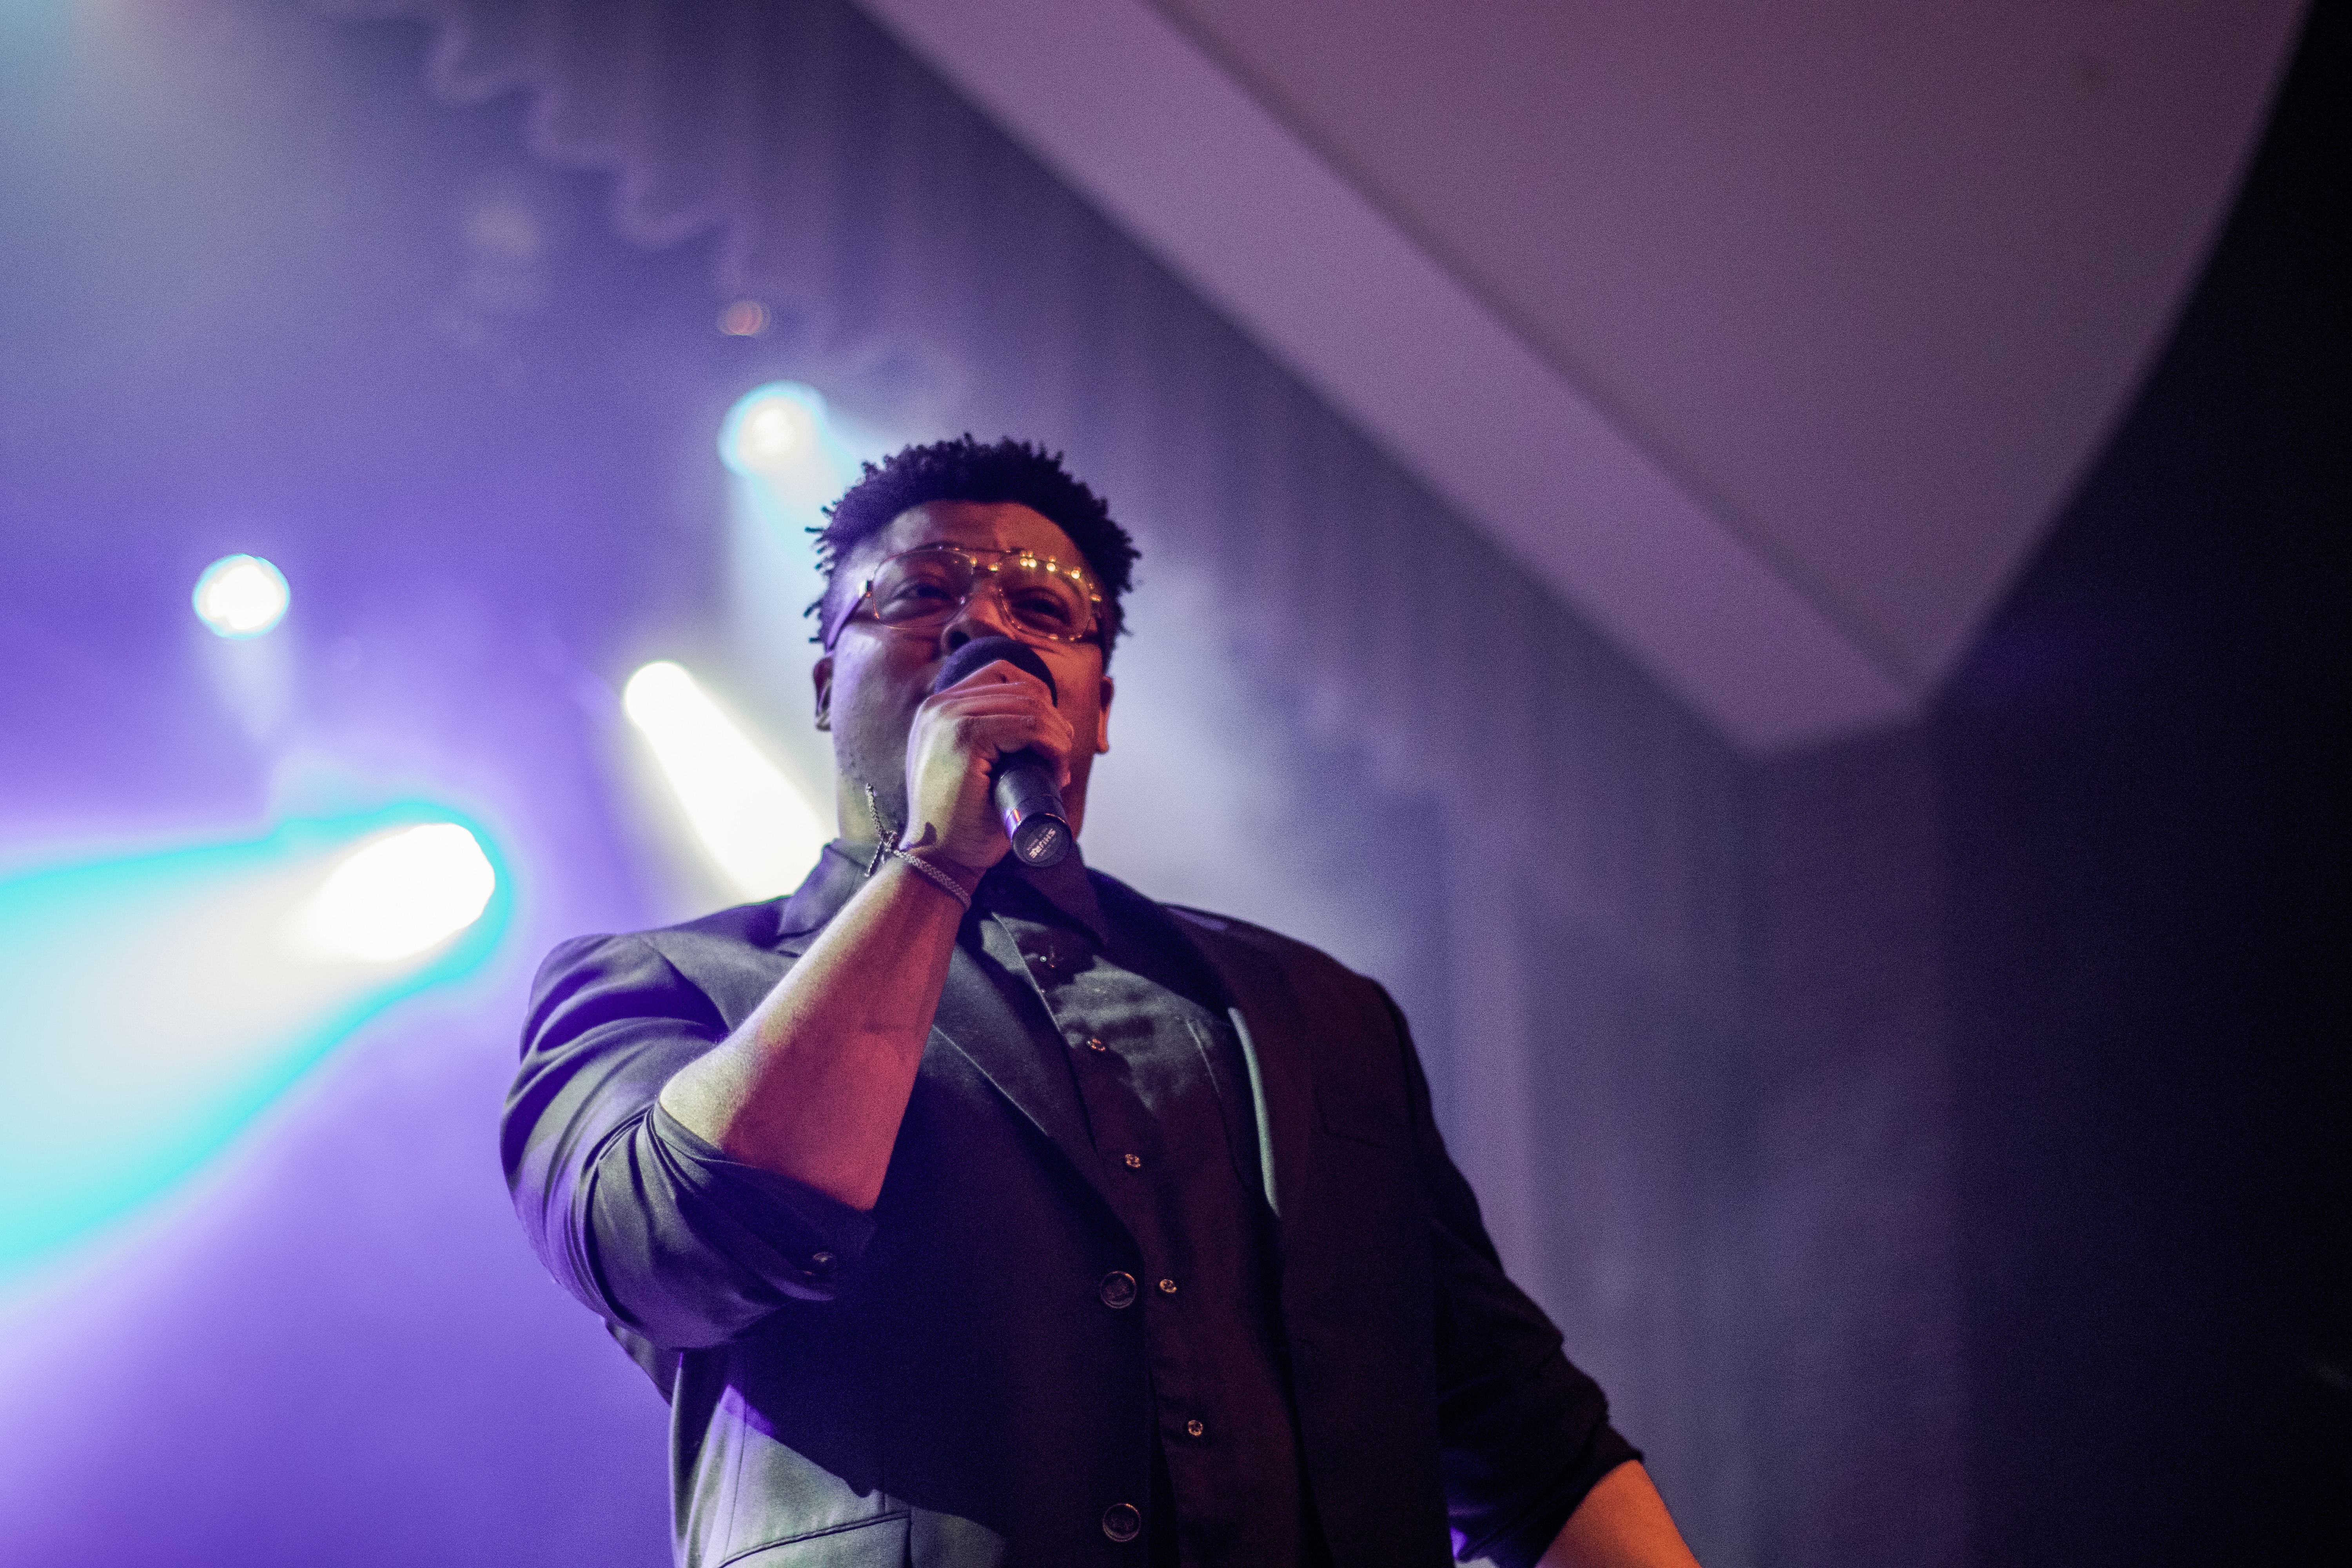
performance, entertainment, microphone, music artist, performing arts, singing, music, singer, light, concert, stage, song, event, pop music, public event, lighting, fun, musician, performance art, audio equipment, music venue, rock concert, Talent show, microphone stand